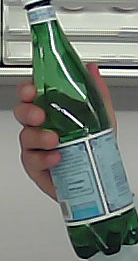
Product: sanpellegrino_water